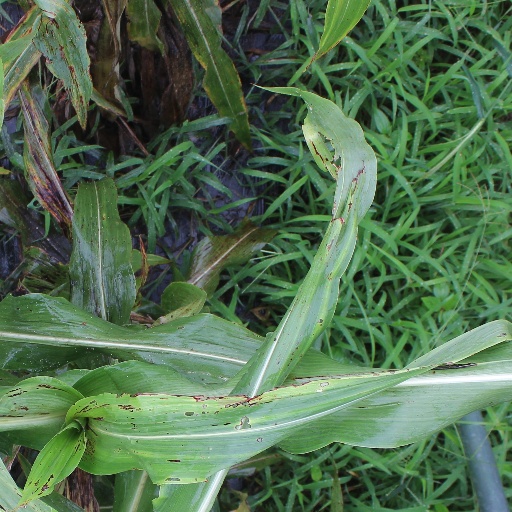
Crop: sorghum